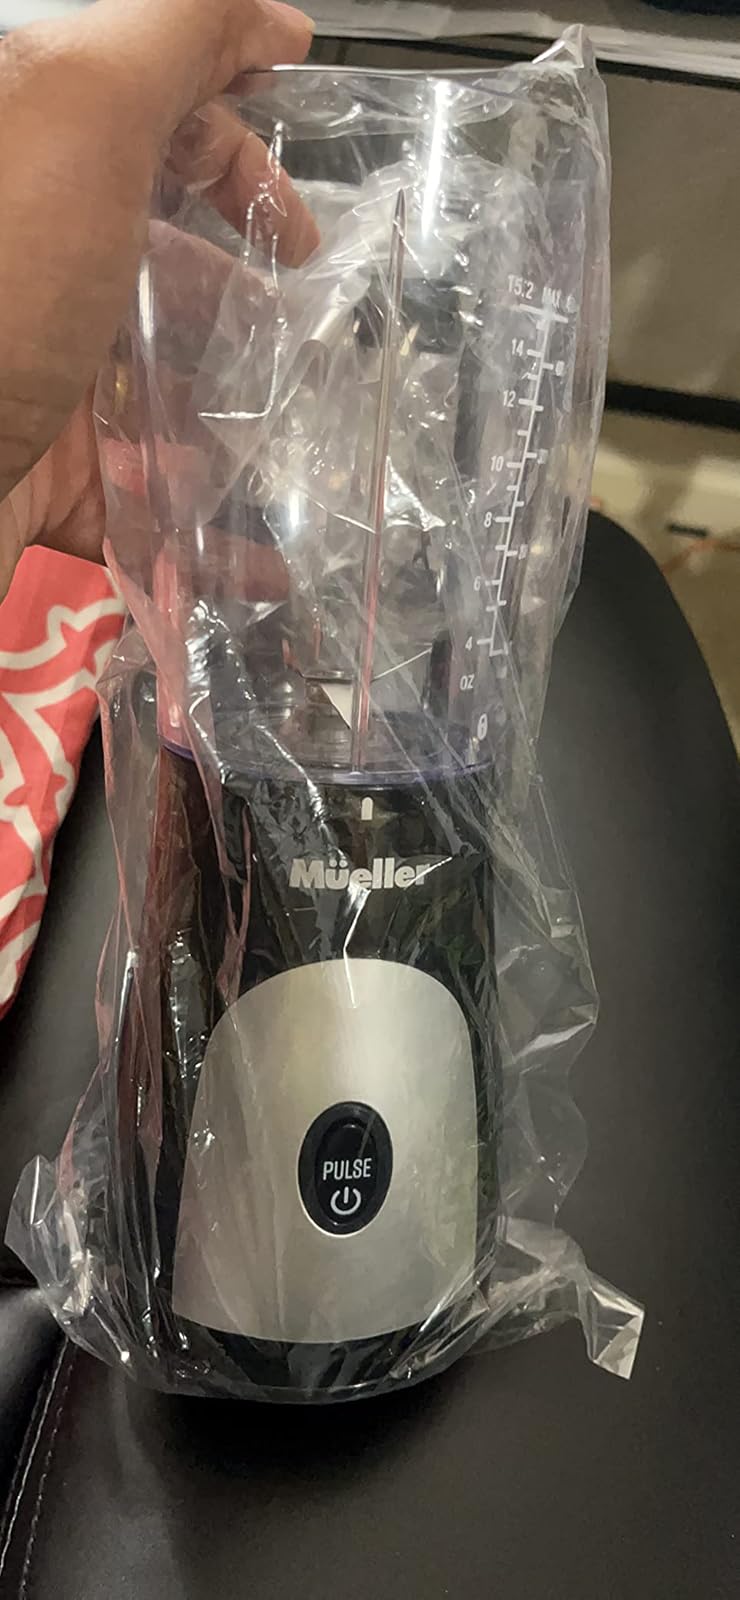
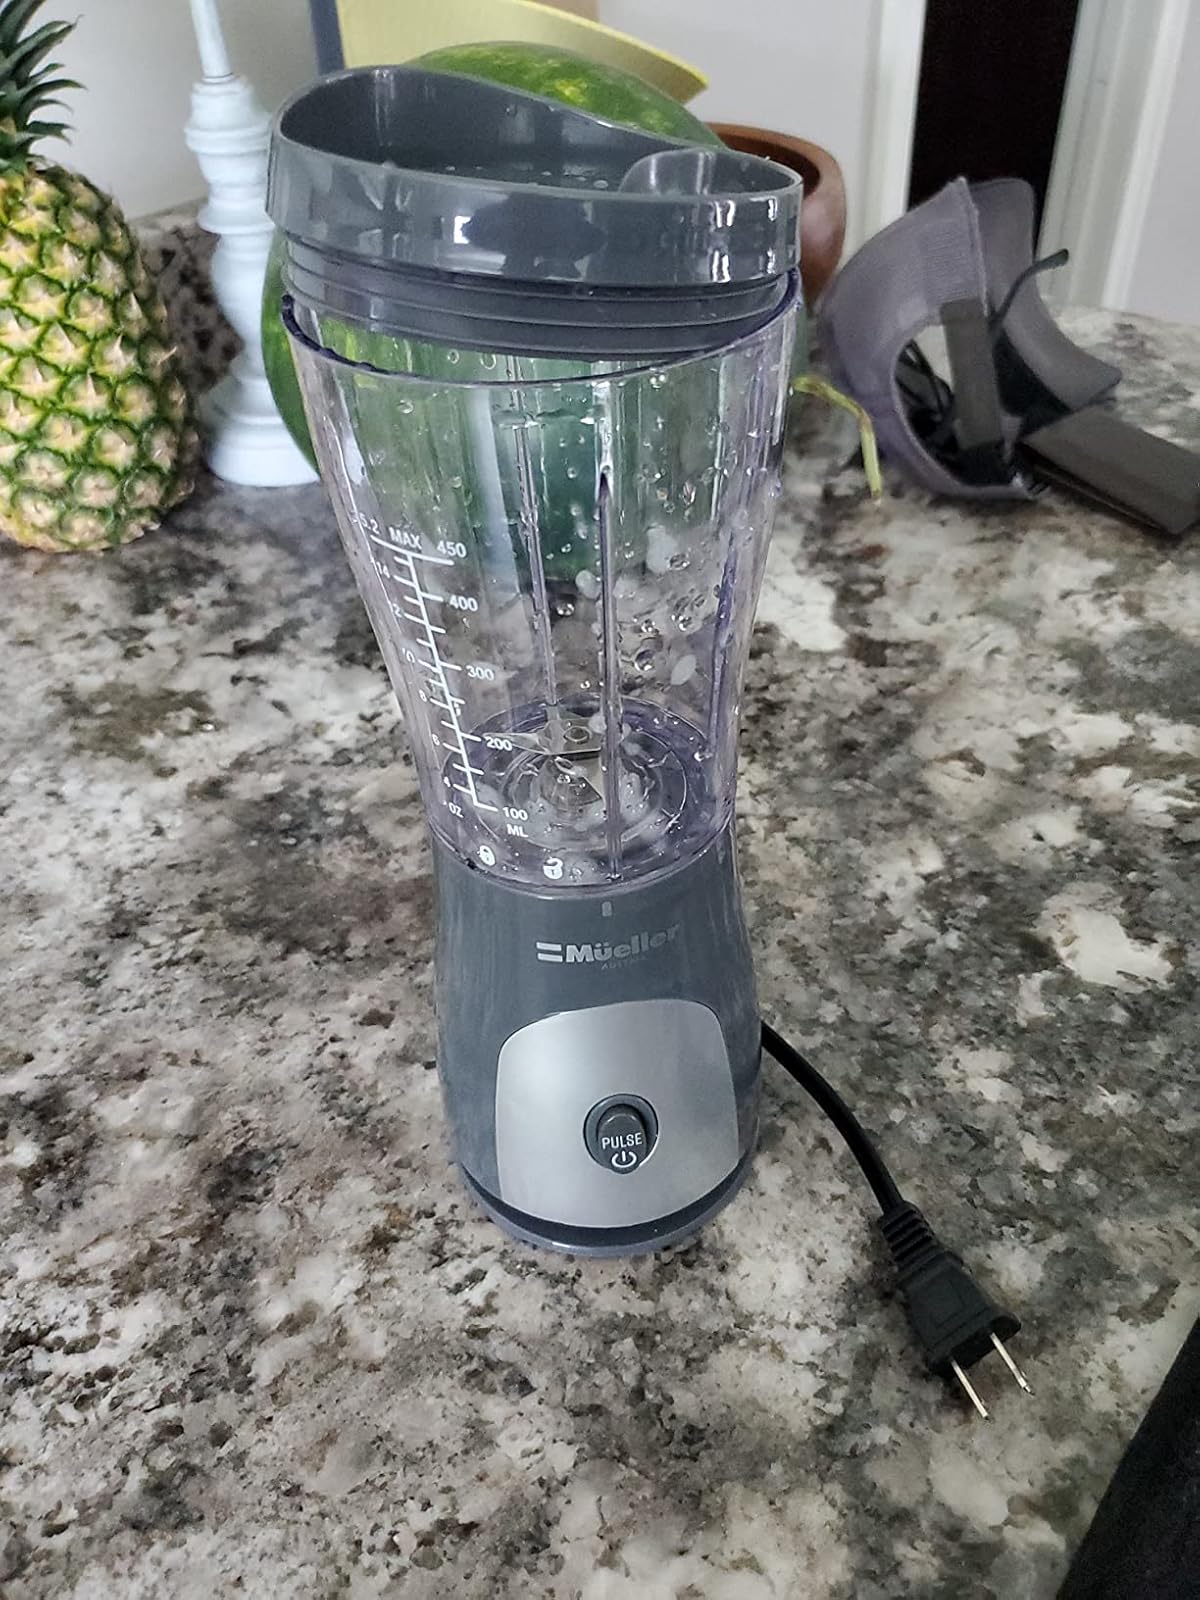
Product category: items_blender
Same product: yes